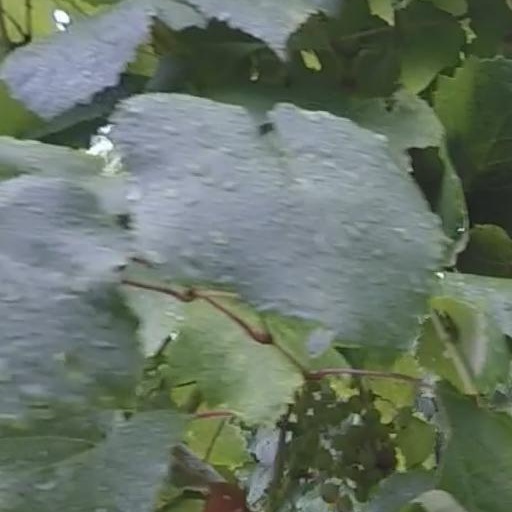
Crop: grape